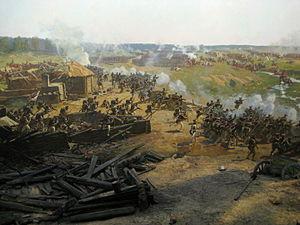
Étienne Marie Antoine Champion de Nansouty, né le 30 mai 1768 à Bordeaux dans l'actuel département de la Gironde et mort le 12 février 1815 à Paris, fut un général français de la Révolution et de l’Empire. Après avoir brillamment servi dans la cavalerie au cours des guerres révolutionnaires, il fut élevé au grade de général de division en 1803 et occupa par la suite des commandements importants lors des guerres napoléoniennes.